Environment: real
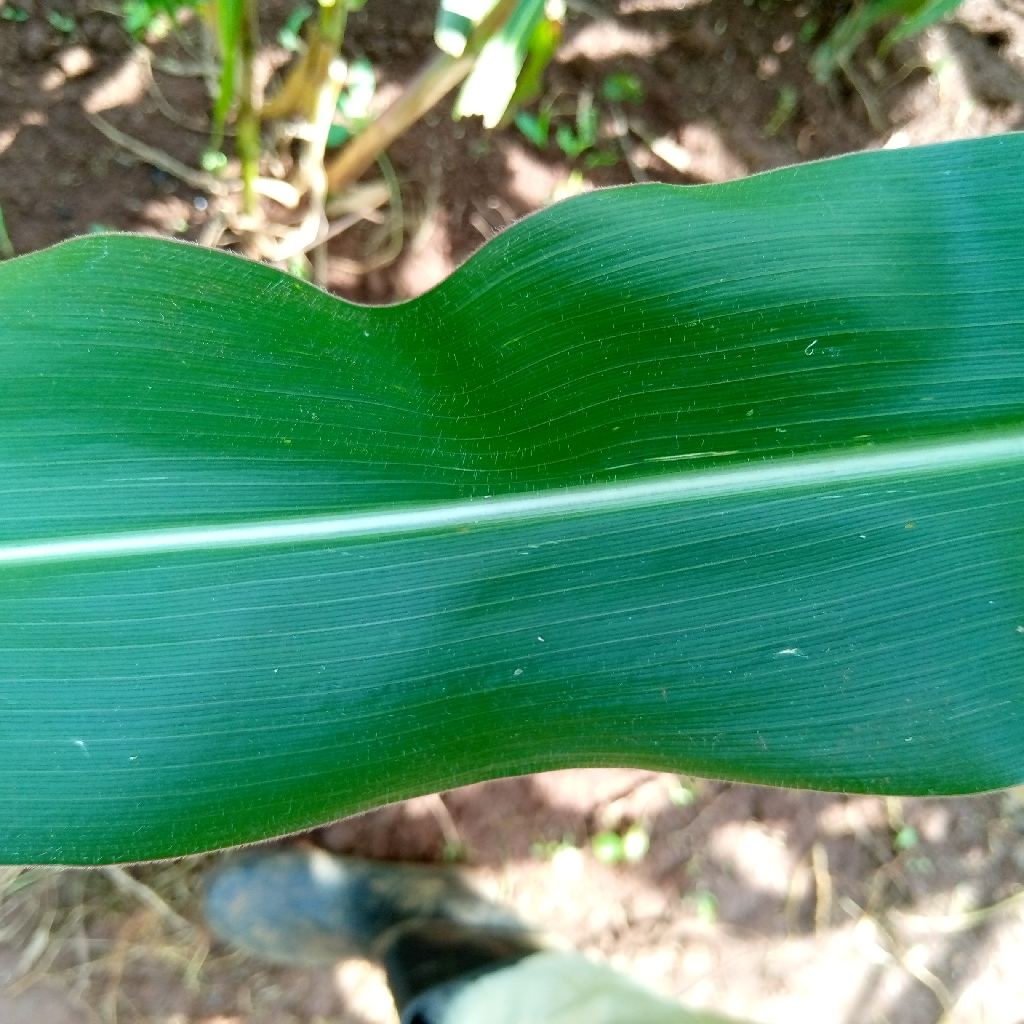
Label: healthy